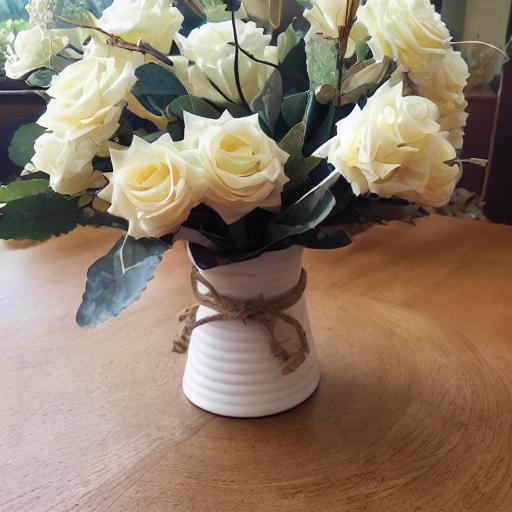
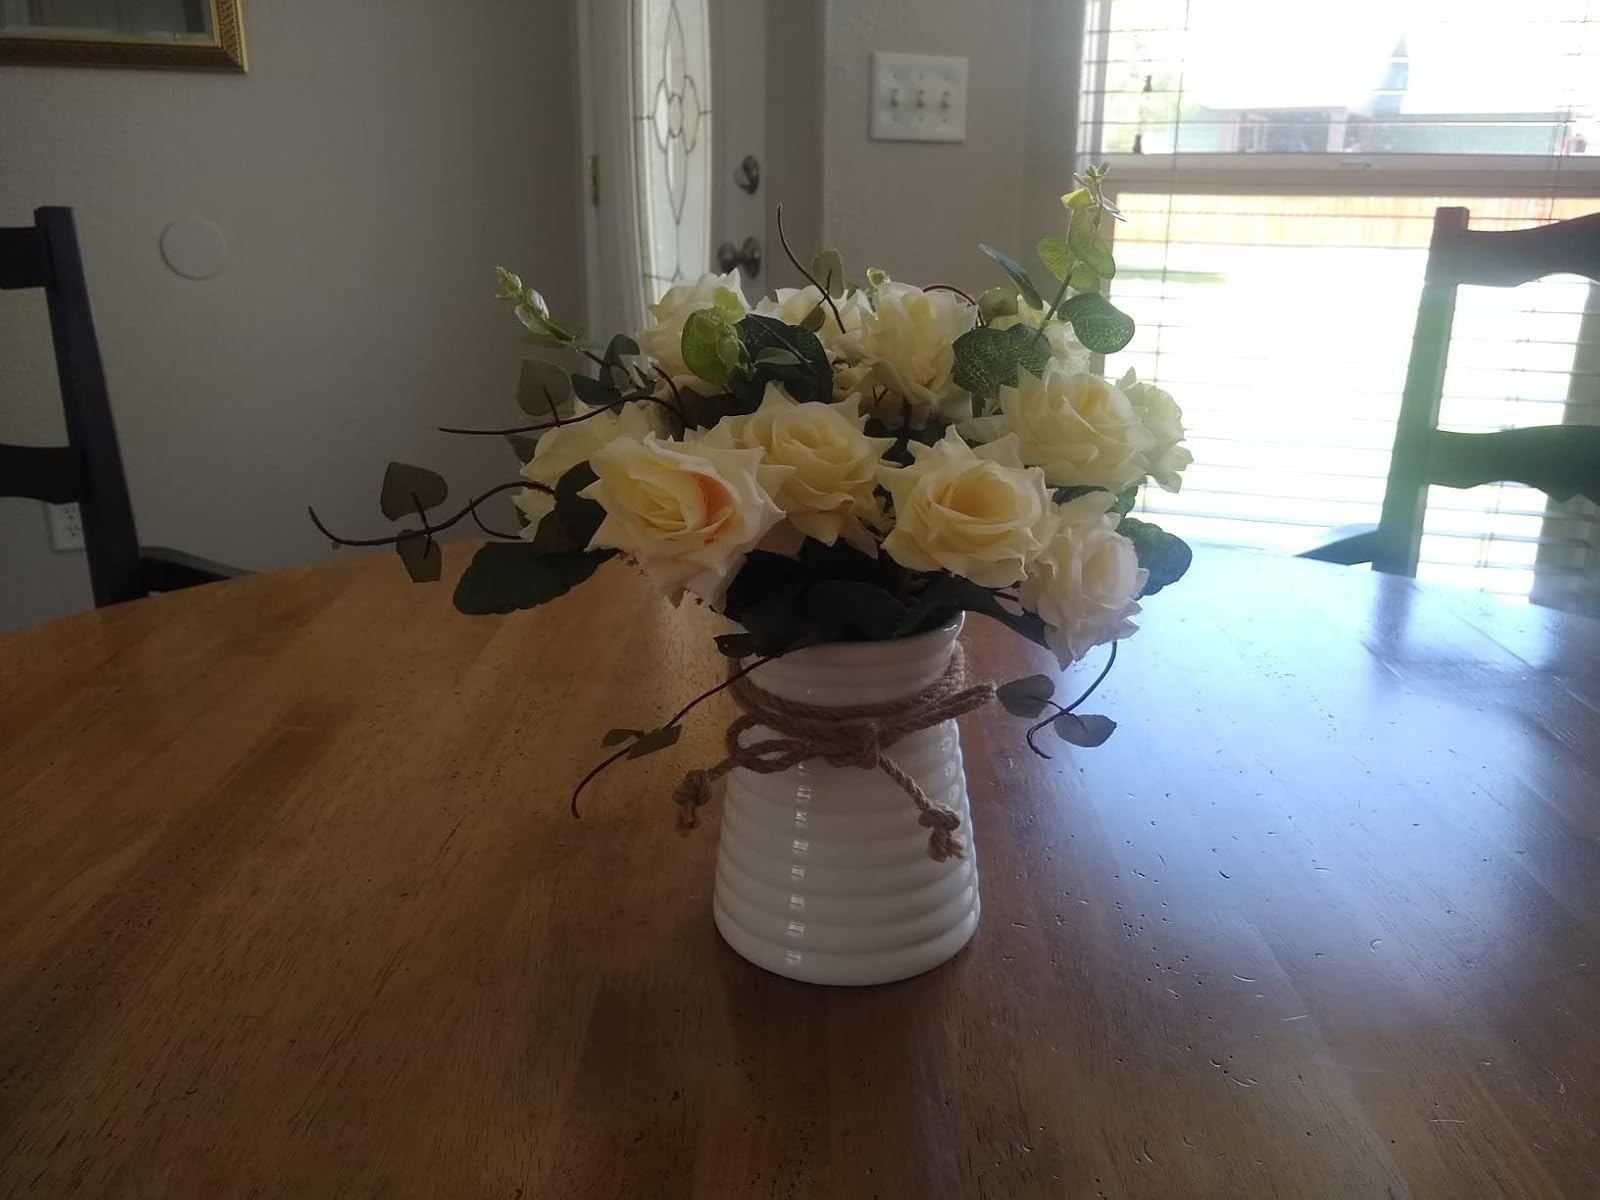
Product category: vase
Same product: no